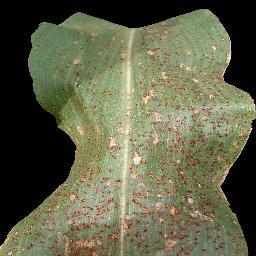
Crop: corn
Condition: (maize)_common_rust